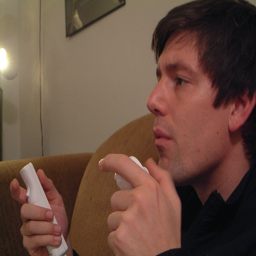
A young adult male playing with Nintendo Wii.
A man with dark hair sits on a brown couch while holding a remote.
A man plays a Wii game while on the couch
A man playing a game with some remote controllers.
A serious looking man on a couch holding two remotes.